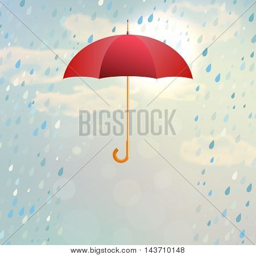
person opened umbrella with rain in the cloudy and partly sunny sky